Continuum season 4

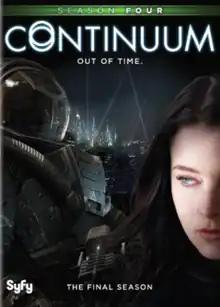
DVD cover art

The fourth and final season of the Showcase television series "Continuum" was officially ordered on December 8, 2014. The season was originally slated to premiere on July 26, 2015, but was pushed back, and premiered on September 4, 2015, on Showcase Canada. The fourth season, and the series, concluded on October 9, 2015.